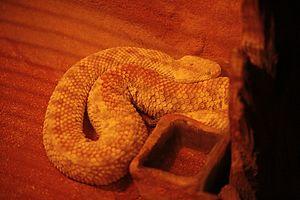
Cerastes vipera est une espèce de serpents de la famille des Viperidae.